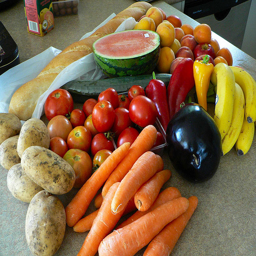
Fruits and vegetables are laying on a counter.
Many different types of fruits and vegetables sit on a counter.
Fresh fruits, vegetables and bread laid out on a kitchen counter
A counter holds an assortment of fruits and vegetables.
a table full of vegetables and fruits stacked on top of each other